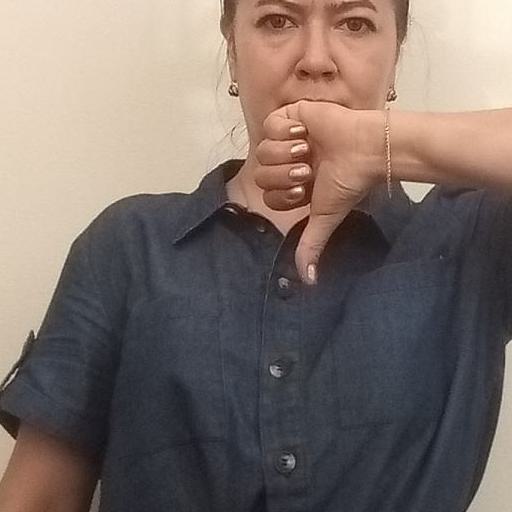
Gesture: dislike